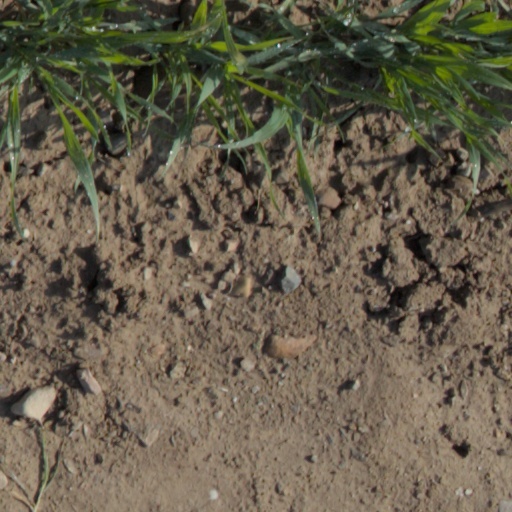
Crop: wheat